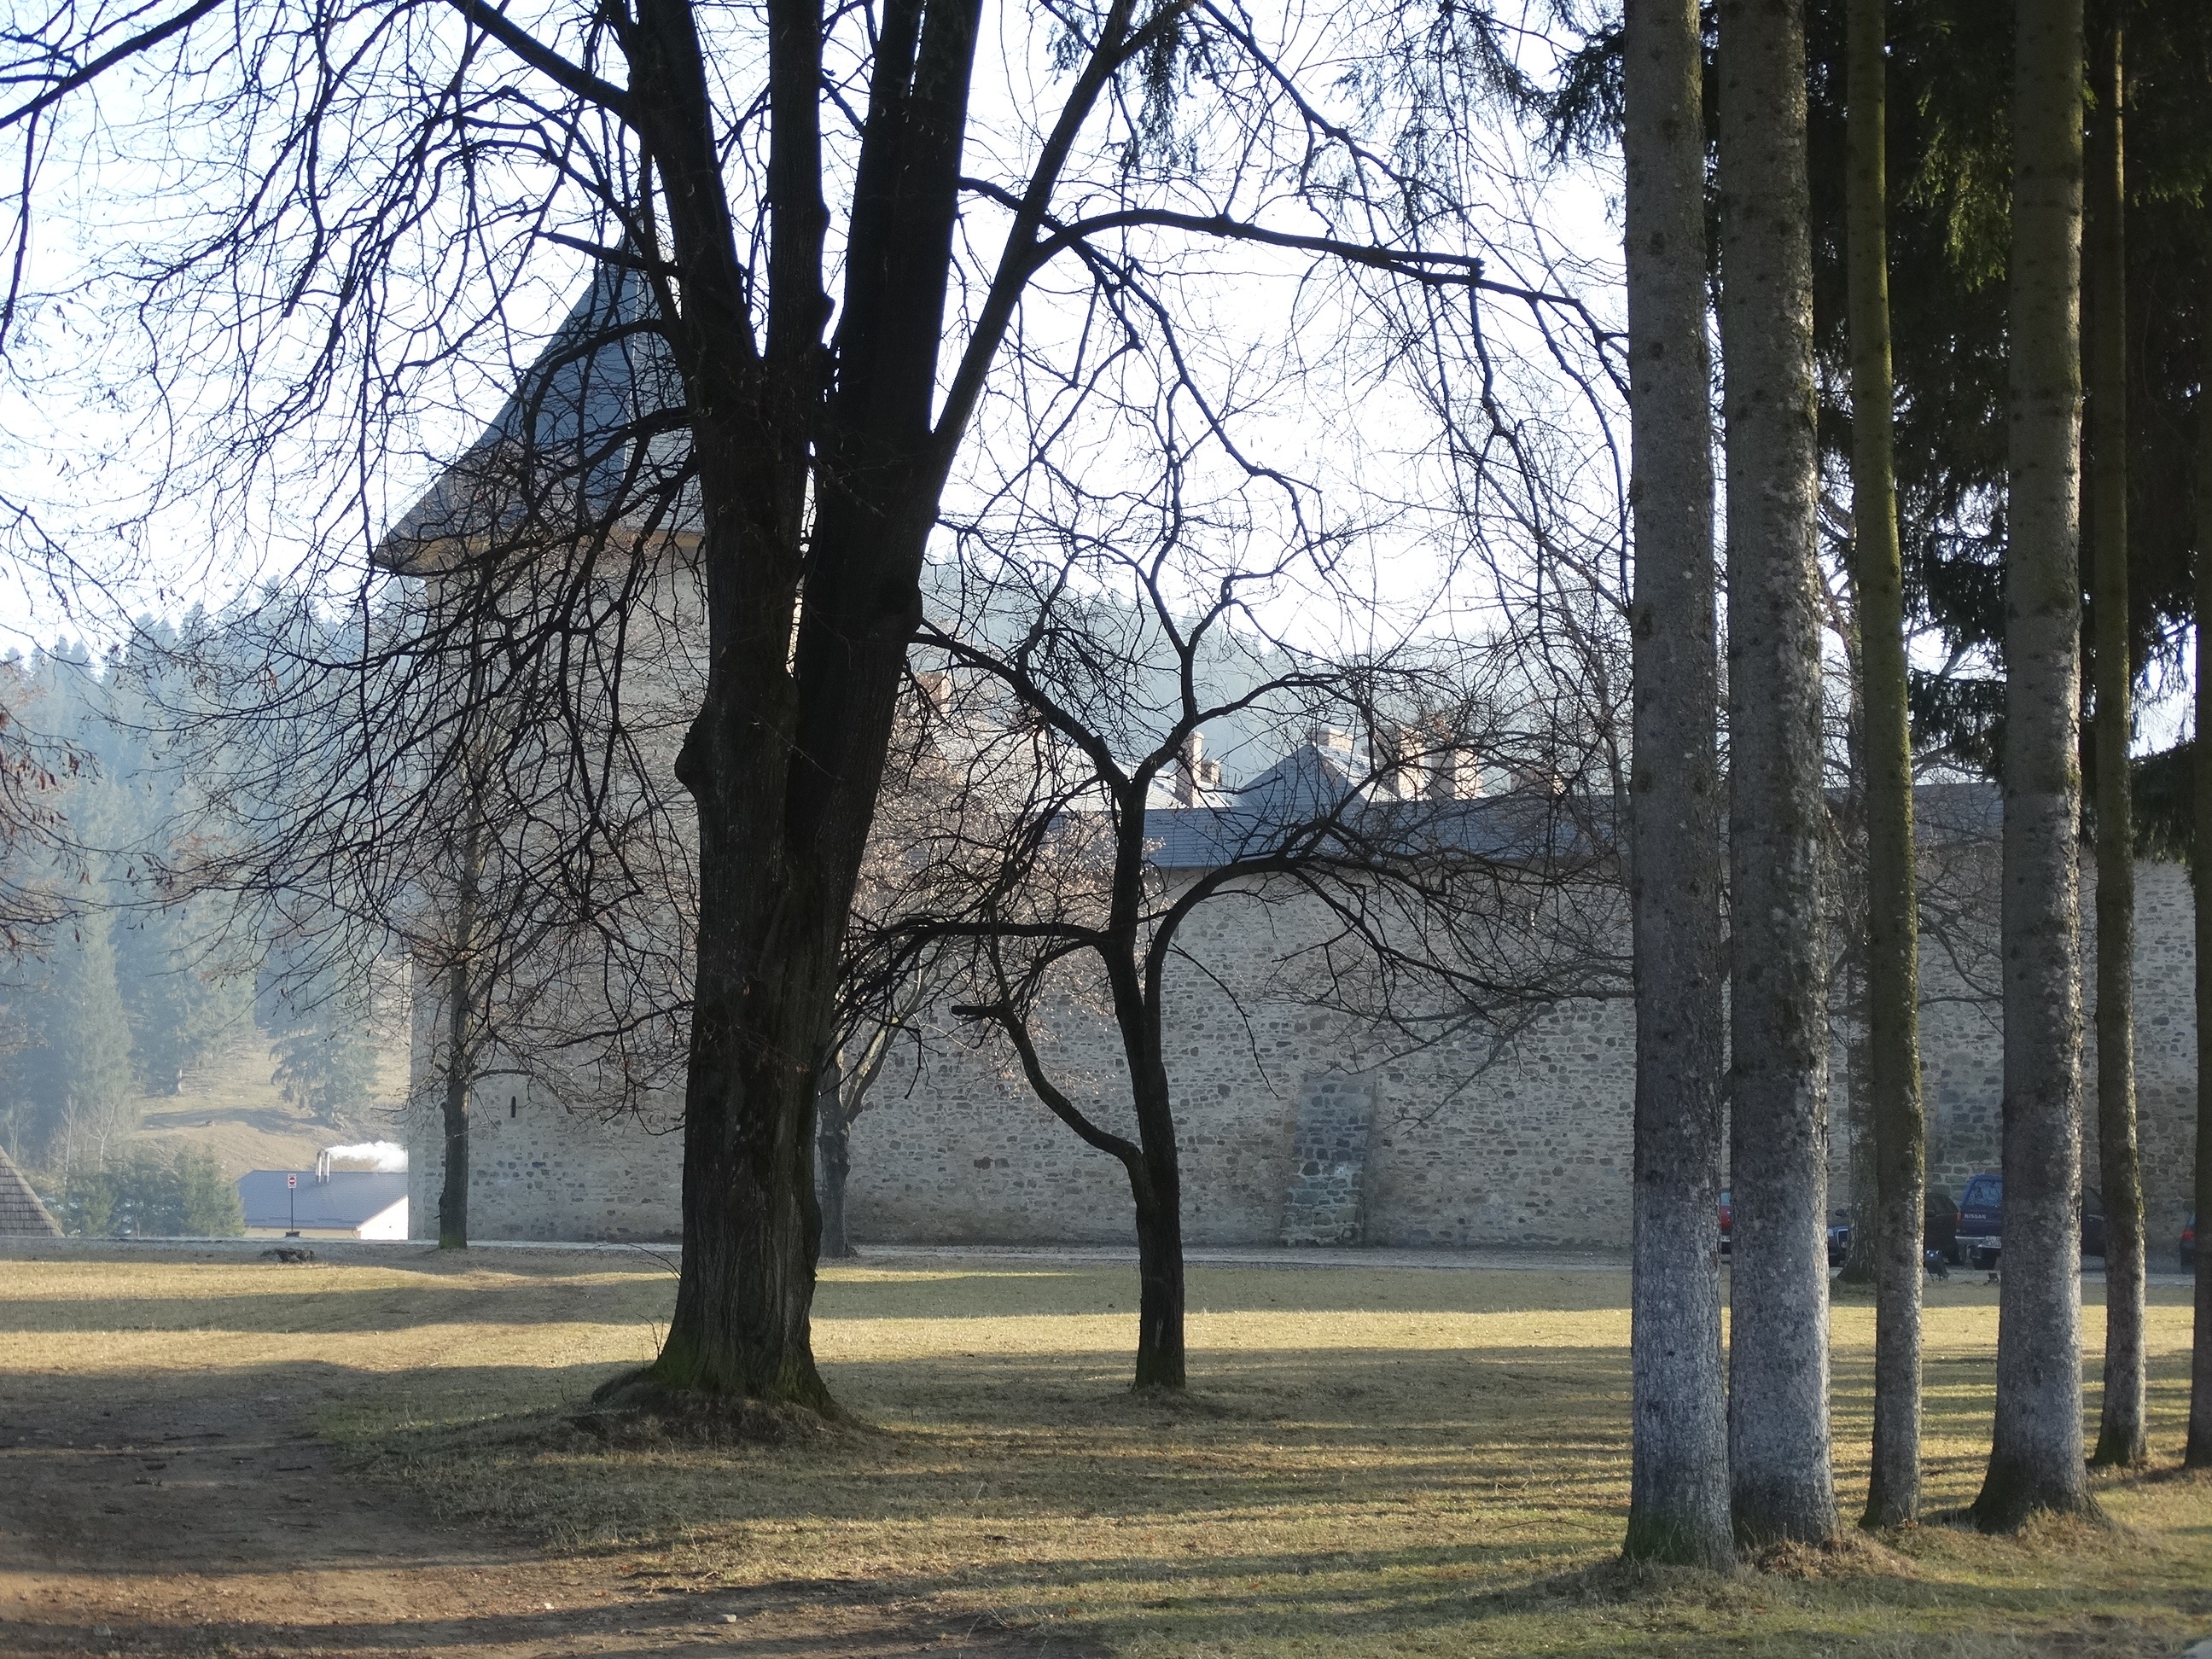
landscape, tree, nature, forest, grass, branch, snow, winter, plant, sunlight, morning, leaf, wall, autumn, park, weather, church, season, woodland, atmospheric phenomenon, woody plant, sucevita